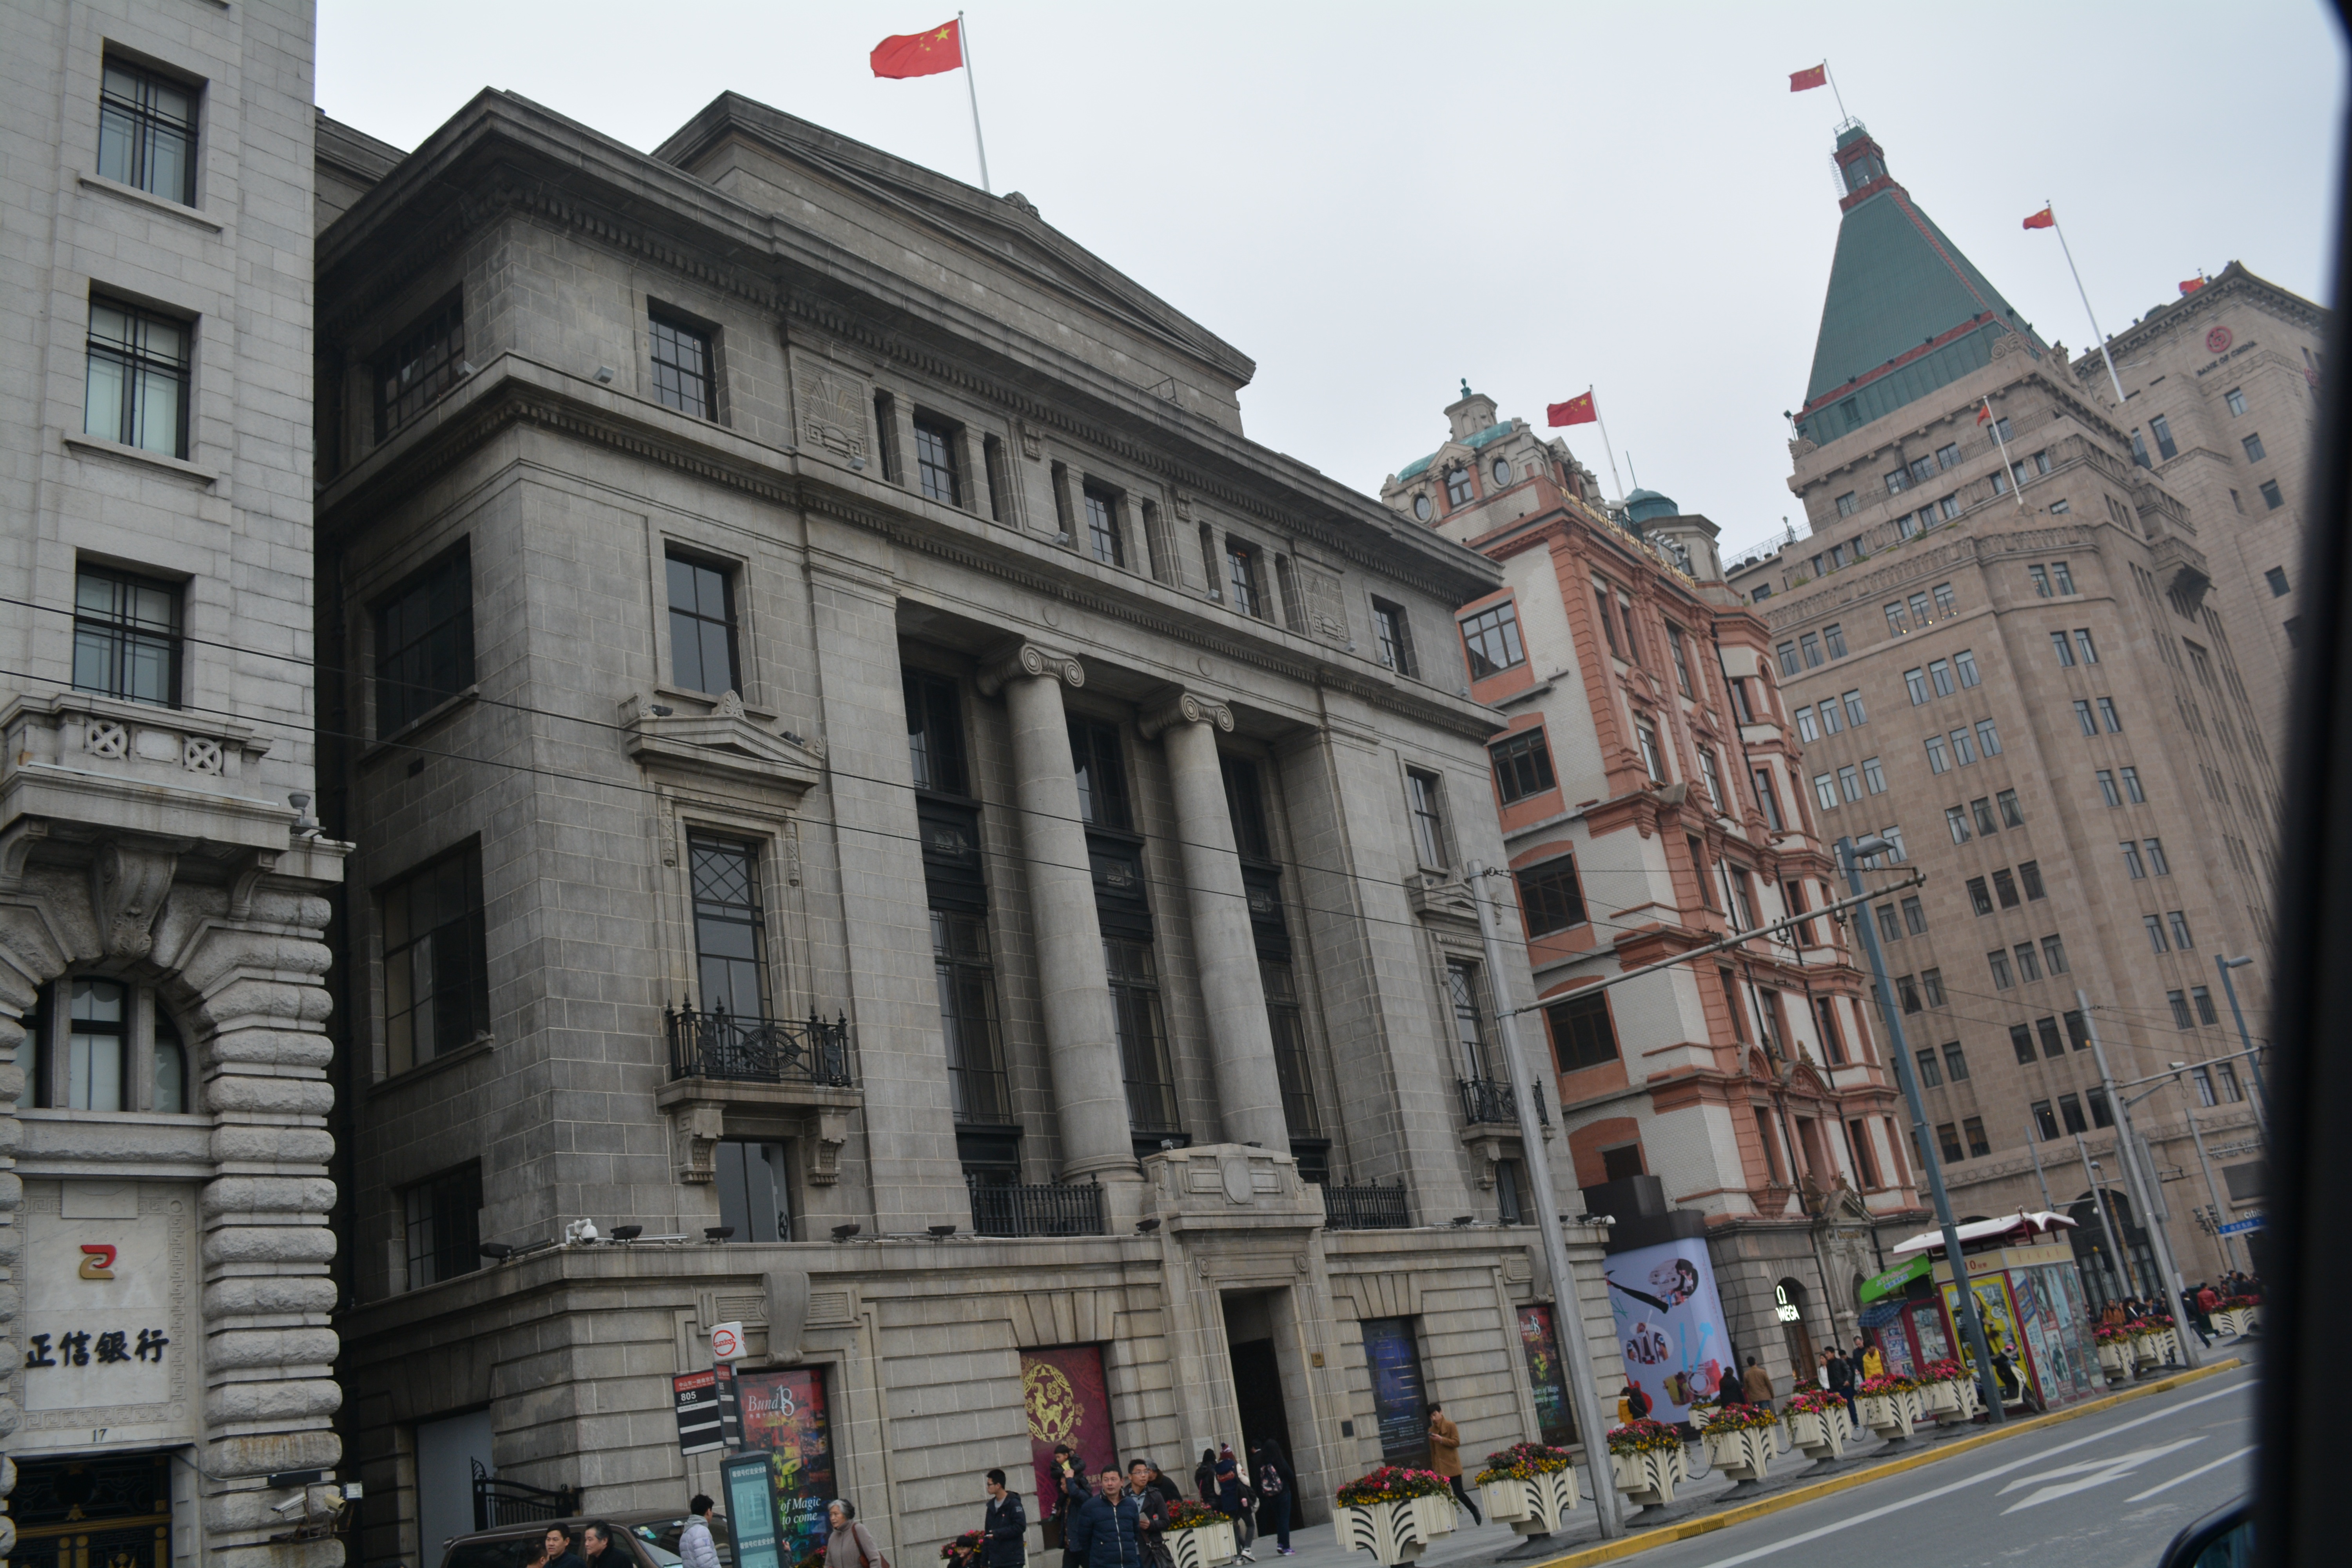
architecture, street, town, city, cityscape, downtown, plaza, landmark, facade, tourism, town square, neighbourhood, tours, urban area, human settlement